Kai Feng (politician)

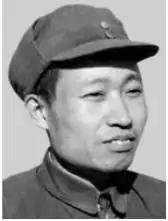
Kai Feng

Kai Feng (1906 – March 23, 1955), born He Kequan, was a Chinese Communist Party revolutionary and politician. He was one of the 28 Bolsheviks trained in Moscow. He was the eighth president of the Central Party School of the Chinese Communist Party, the highest training center for party workers and leaders. In the spring of 1931 he was sent to the Jiangxi Soviet, along with other cadres. He served in the Yangtze Bureau, the CCP's largest organization outside of Shaanxi from April 1938. Kai served as president from 1953 to 1954.